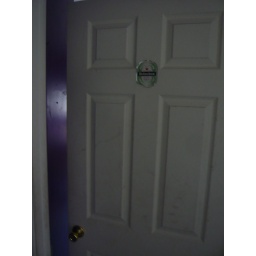
Door to bedroom 2 near front door